Tumhari Sulu

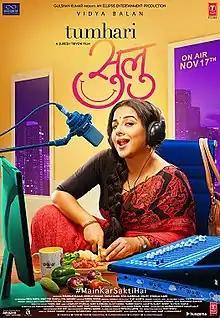
Theatrical release poster

Tumhari Sulu is a 2017 Indian Hindi-language comedy-drama film written and directed by Suresh Triveni and produced by Bhushan Kumar, Tanuj Garg, Krishan Kumar, Atul Kasbekar and Shanti Sivaram Maini under the banners of T-Series and Ellipsis Entertainment.